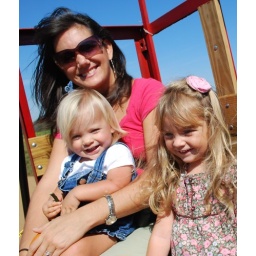
happy girls on the wagon! (if you like karina's flower in her hair, kristie makes them! and sells them!)